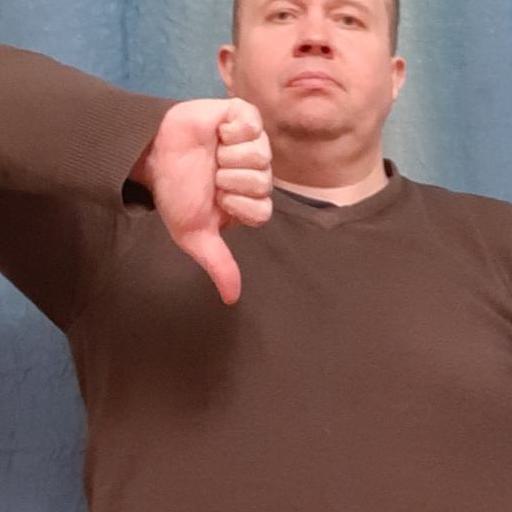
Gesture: dislike